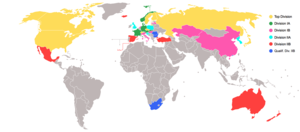
Pays participant au Championnat du monde féminin de hockey sur glace 2016
Le tournoi de la Division IIA du Championnat du monde féminin de hockey sur glace 2016 se déroule à Bled en Slovénie du 1ᵉʳ au 7 avril 2016.
Le tournoi de Qualification pour la Division IIB du Championnat du monde féminin de hockey sur glace 2016 se déroule à Sofia en Bulgarie du 7 au 10 décembre 2015.
Le Championnat du monde féminin de hockey sur glace 2016 est la dix-huitième édition de cette compétition organisée par la Fédération internationale de hockey sur glace. Elle a lieu du 28 mars au 4 avril 2016 à Kamloops, dans la province canadienne de Colombie-Britannique.
Le tournoi de la Division IA du Championnat du monde féminin de hockey sur glace 2016 se déroule à Aalborg au Danemark du 25 au 31 mars 2016.
Le tournoi de la Division IB du Championnat du monde féminin de hockey sur glace 2016 se déroule à Asiago en Italie du 4 au 10 avril 2016.